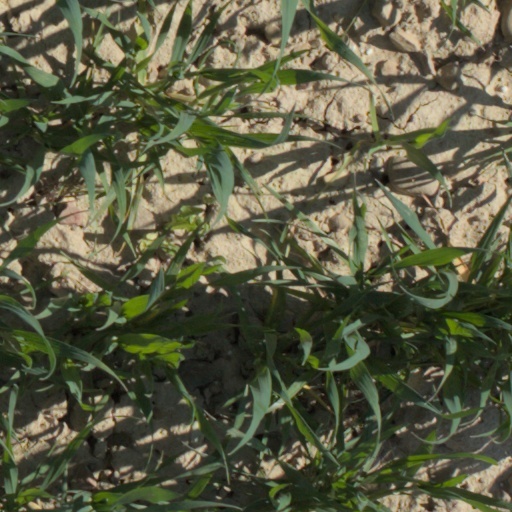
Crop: wheat